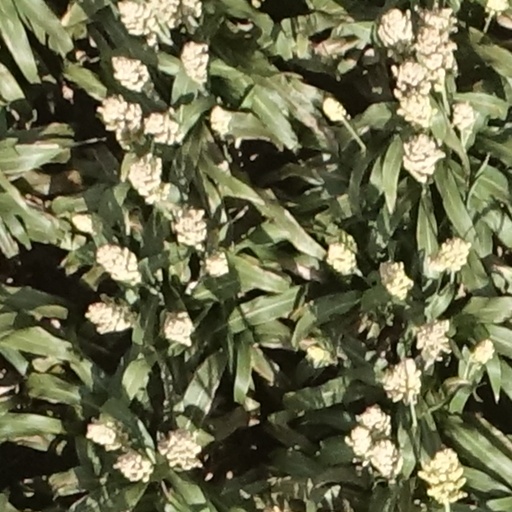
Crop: sorghum